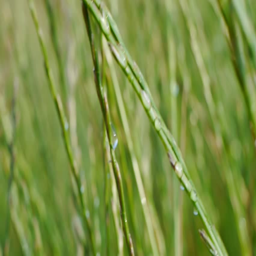
shaking grass in the wind